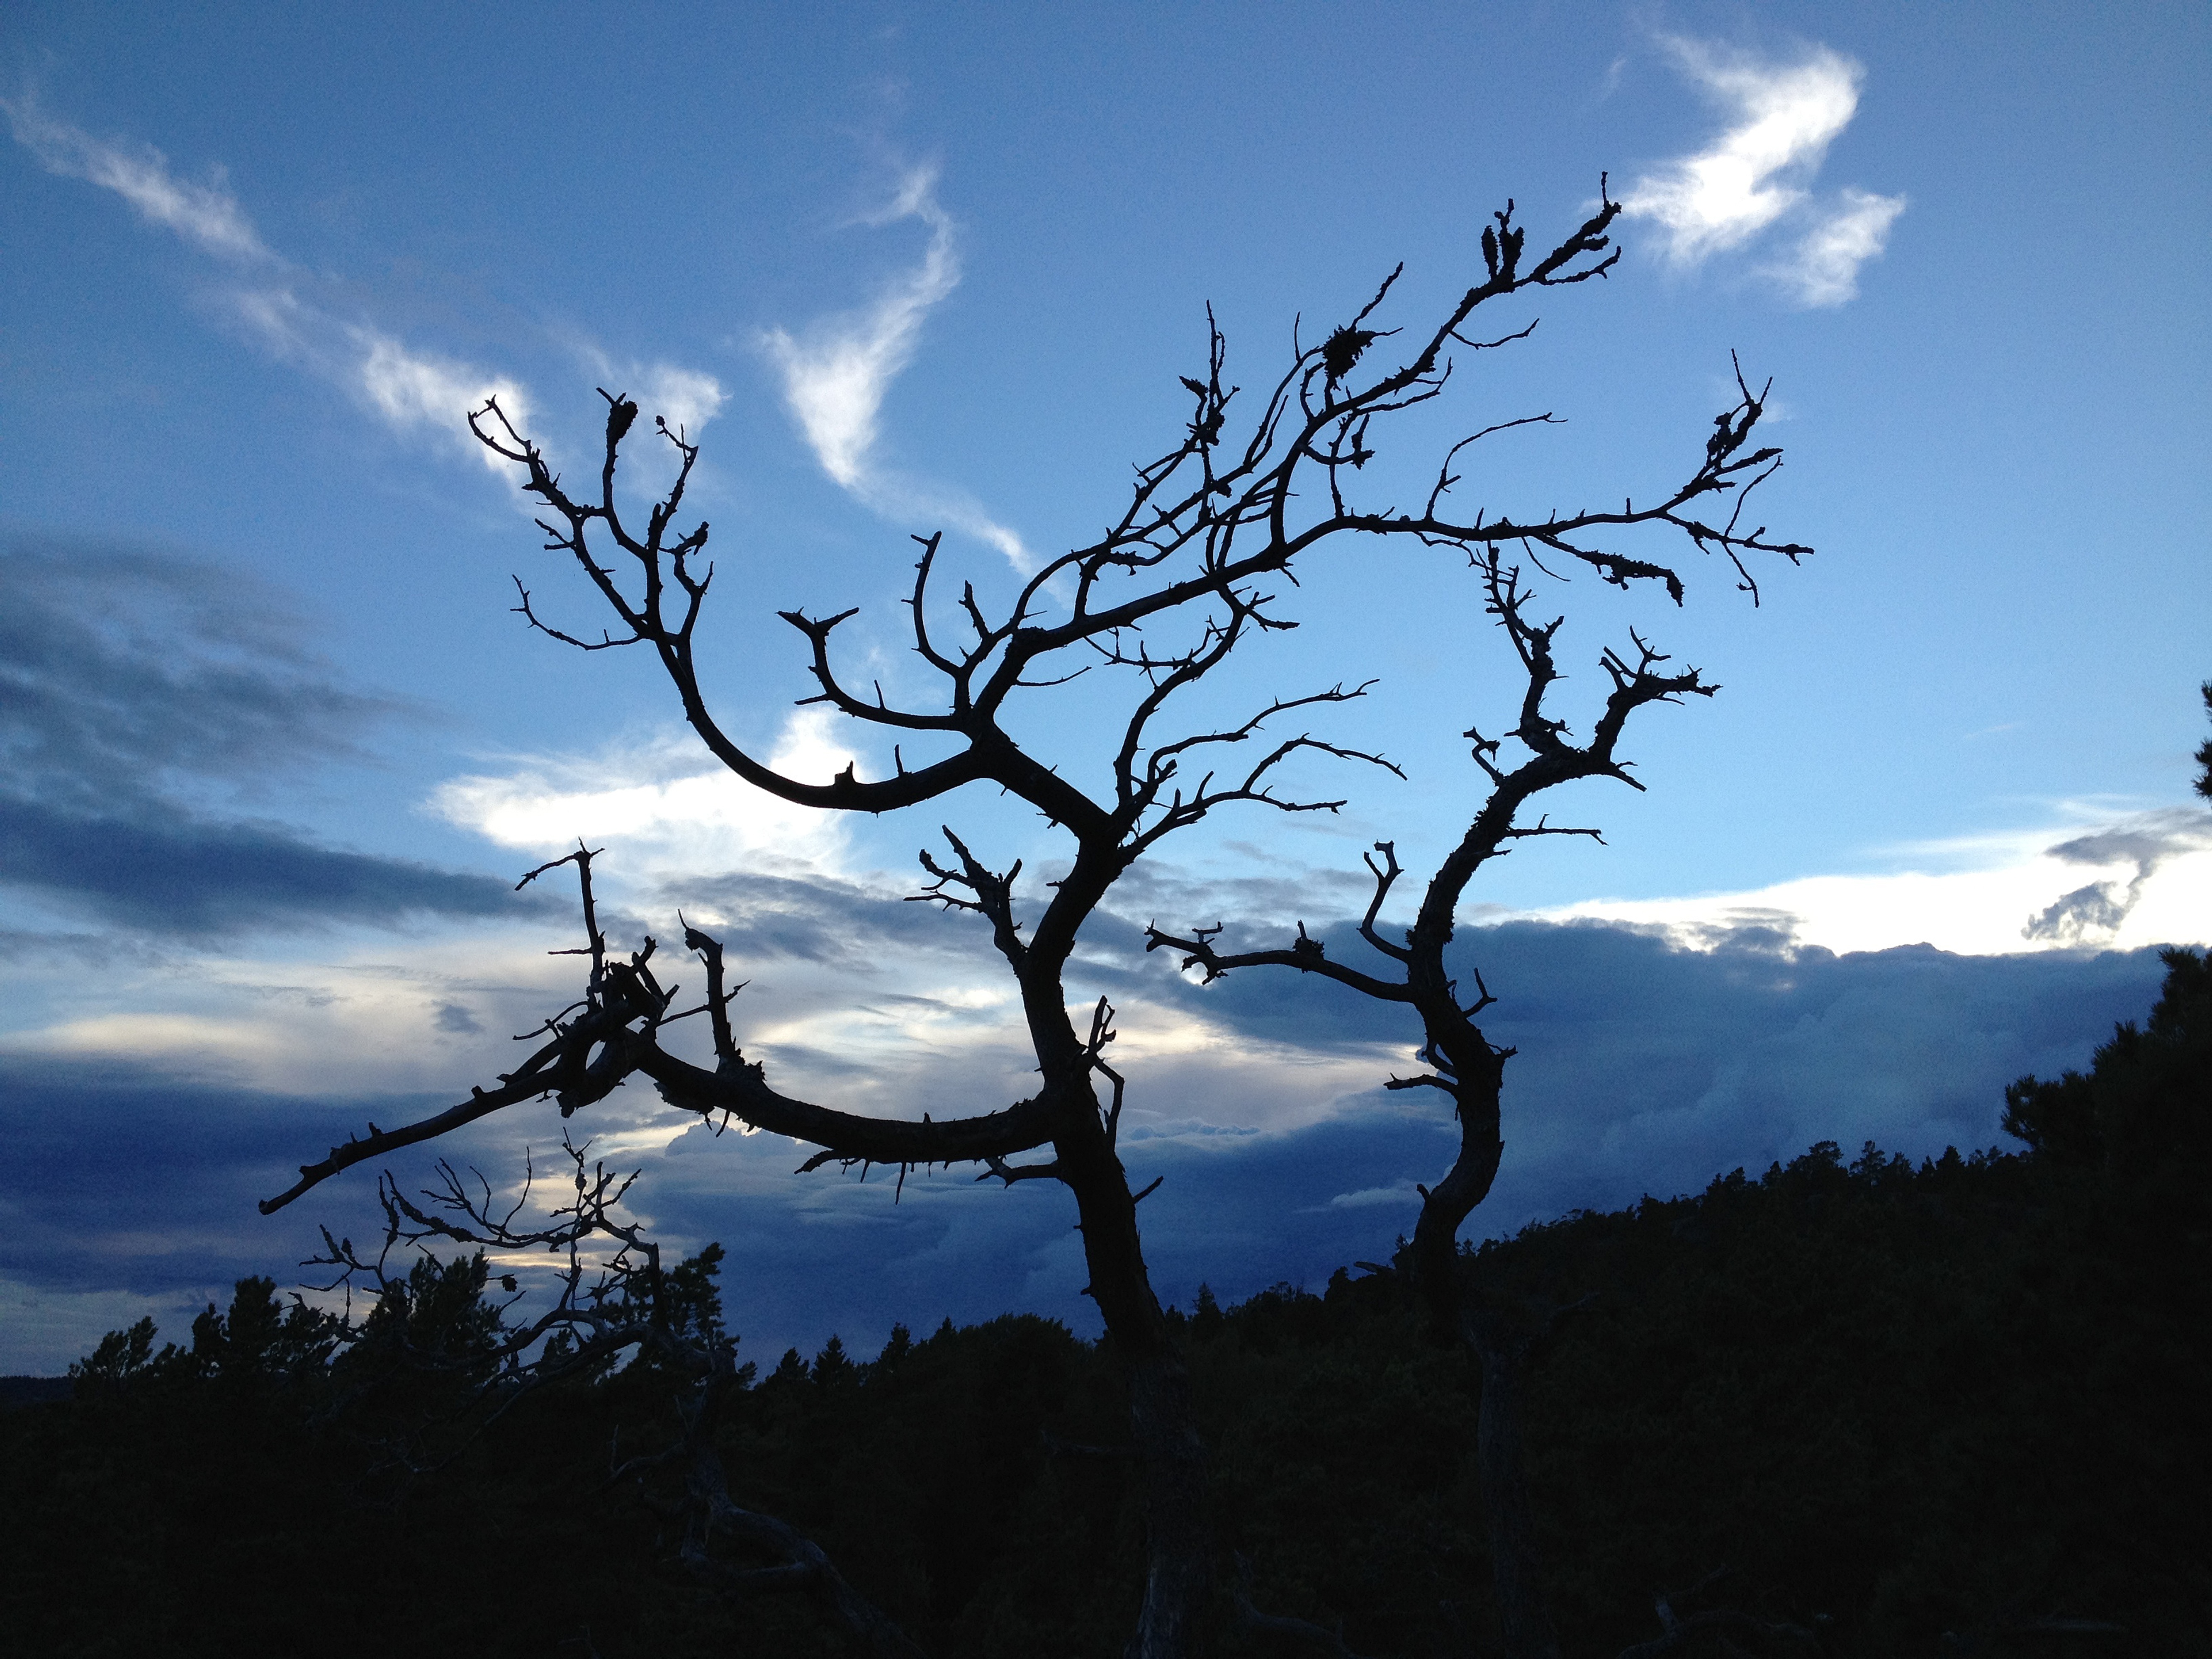
tree, nature, branch, silhouette, mountain, snow, winter, cloud, plant, sky, sunlight, morning, flower, dawn, mountain range, dusk, evening, sweden, himmel, atmospheric phenomenon, woody plant, mountainous landforms